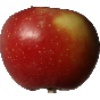
Label: braeburn_apple